Verykool

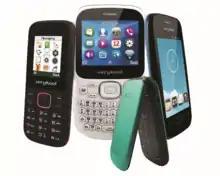
The verykool i126, i607, i316, and i235 from InfoSonics Corporation.

The verykool product line was expanded in 2013 with the release of the verykool s350 and the verykool RS75. The RS75 is part of the verykool rugged line of mobile phones. It is a dust and waterproof phone with an Ingress Protection rating of IP67 and tempered, scratch-resistant glass display. InfoSonics also began marketing its mobile devices in the United States in 2013 due to the demand of inexpensive unlocked phones. That same year InfoSonics released the verykool s470, also called the "Black Pearl." The Black Pearl is comparable to the Moto X from Motorola Mobility with a 1.2 GHz processor and 4.7-inch screen. It also includes Dual SIM technology allowing users to switch between two SIM cards within the phone. It is compatible with GSM carriers like AT&T, T-Mobile and overseas GSM networks, and was called an alternative to the Nexus 5 by "Mobile Tech Reviews".